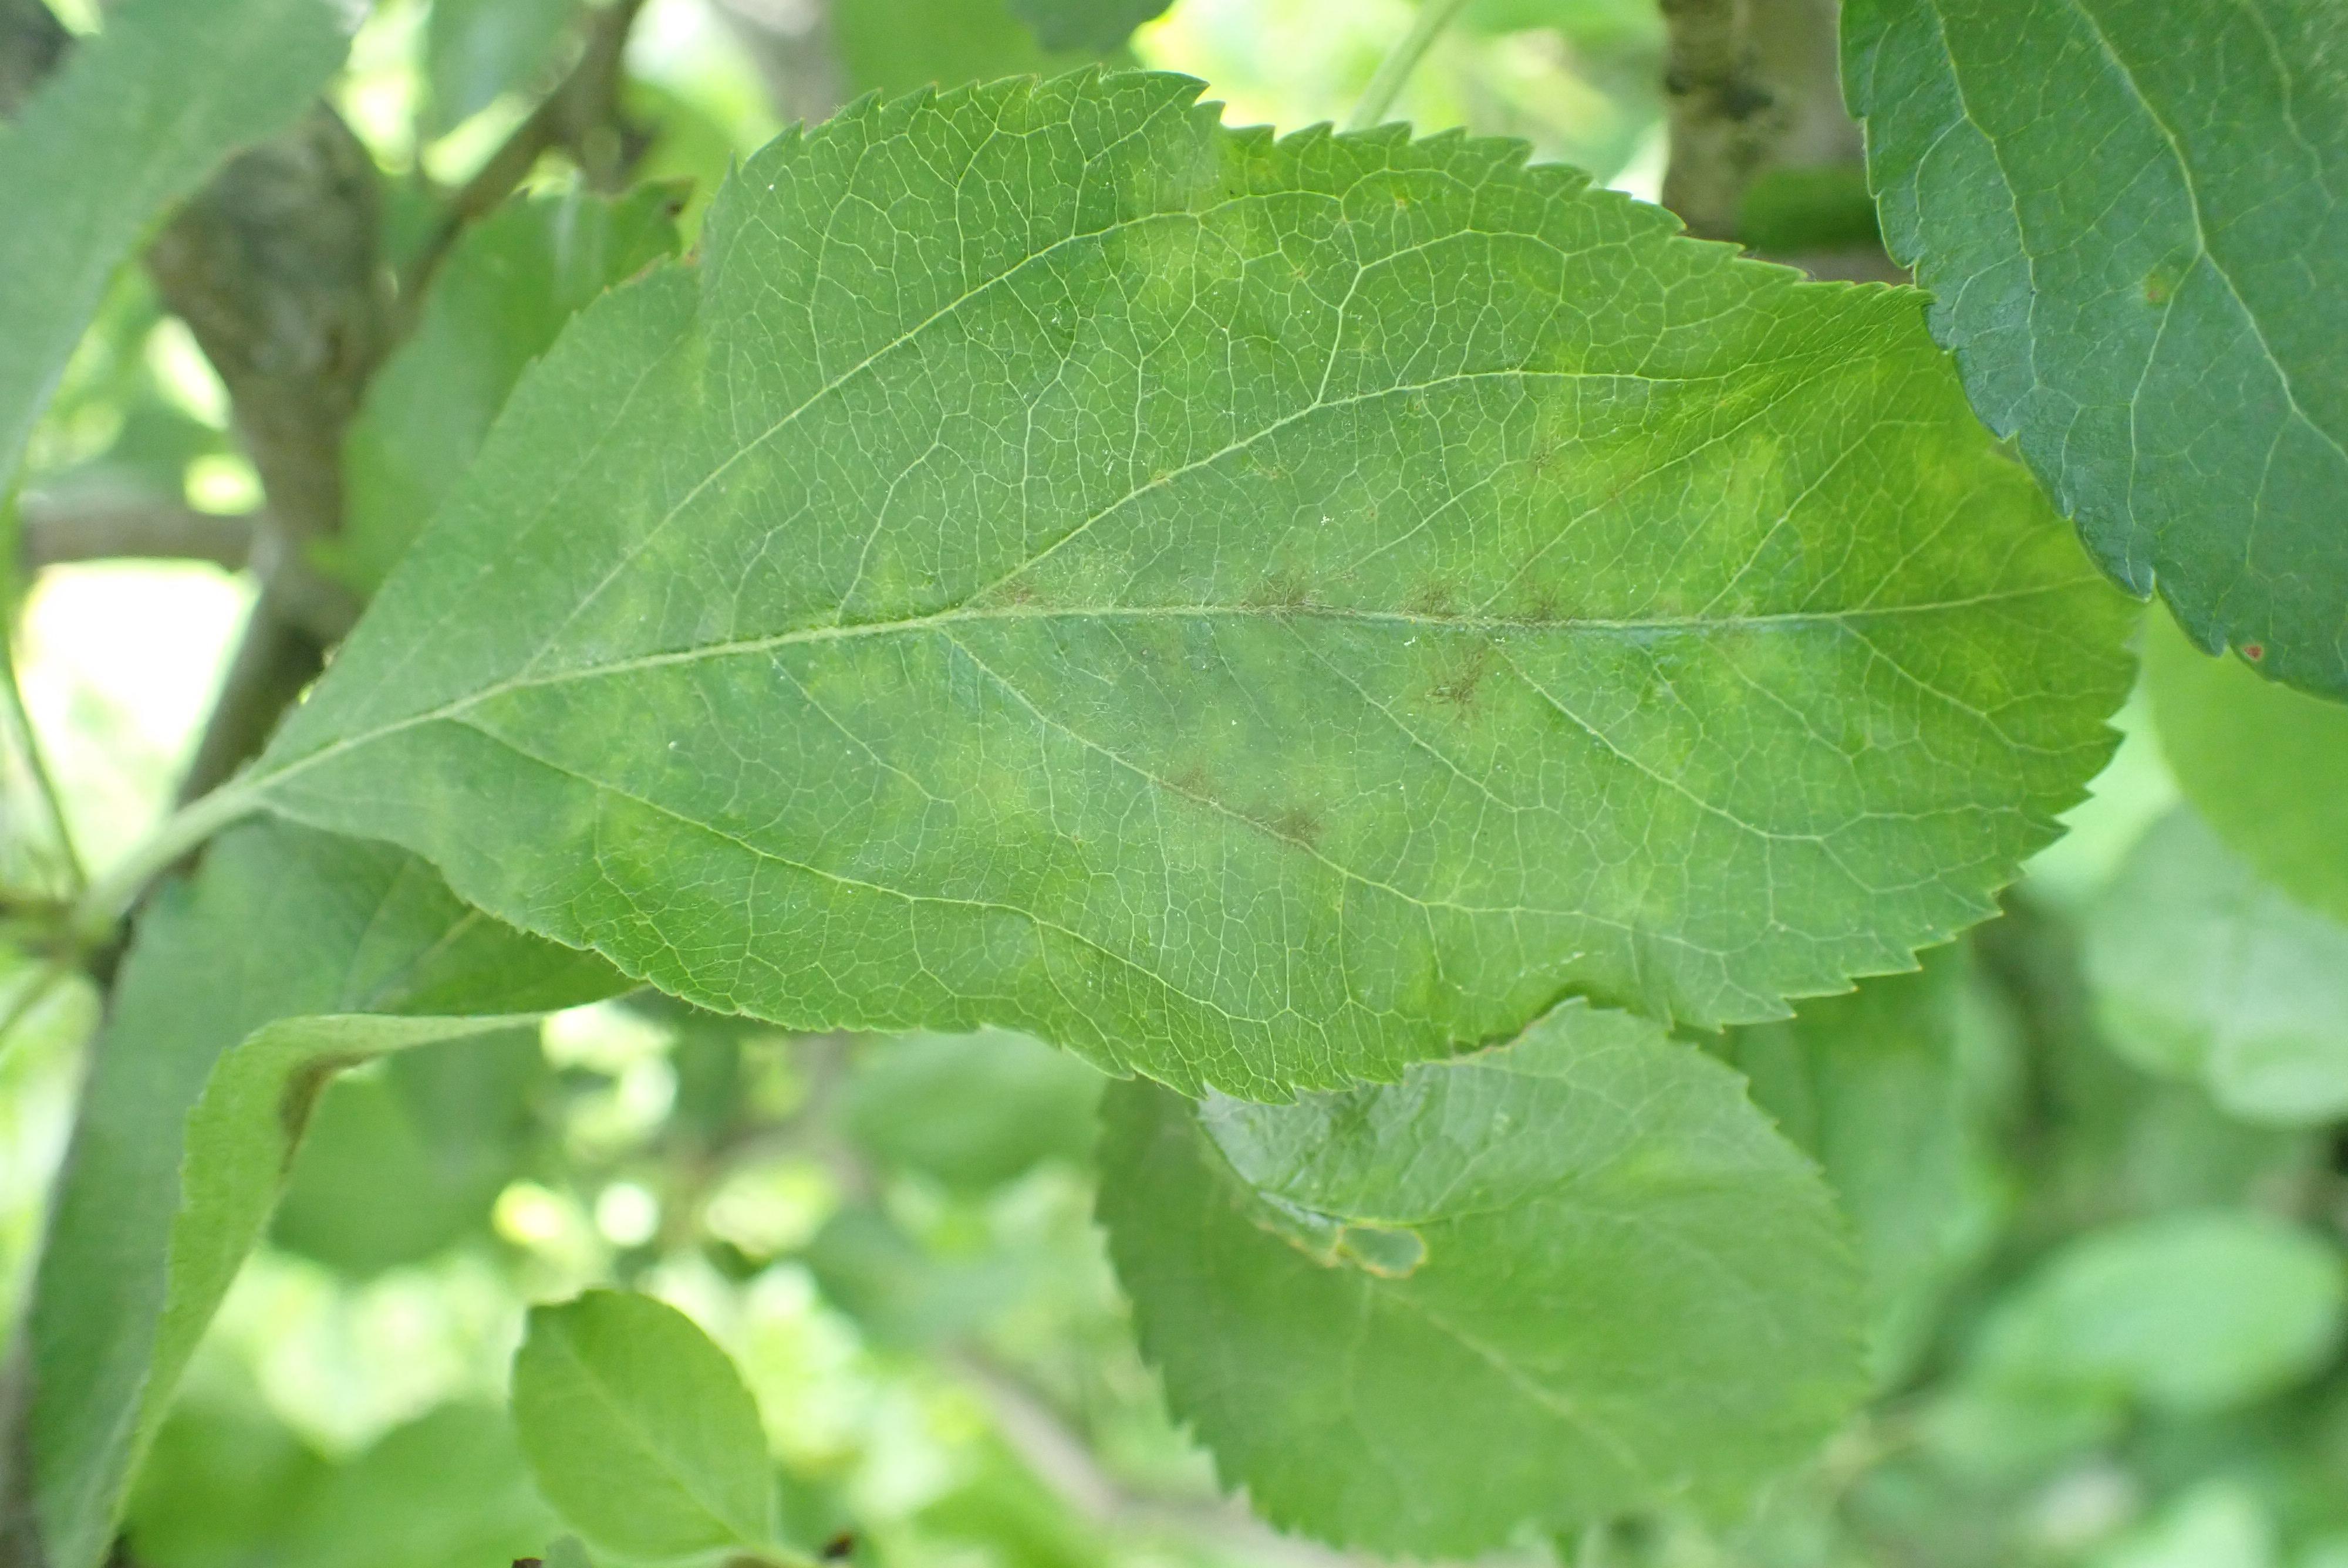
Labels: scab